Tacoma riot of 1885

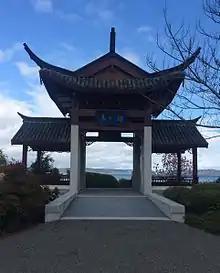
This custom pavilion is one of the centerpieces of Chinese Reconciliation Park in Tacoma, Washington.

Dr. David Murdock moved to Tacoma in 1982 and noticed the lack of Chinese presence in the city. After learning about the 1885 expulsion of Tacoma's Chinese citizens and worried by the lack of recognition of the event, Murdoch submitted a Citizen Suggestion Award Application to the city of Tacoma on August 27, 1991. The statement suggested that "since the eviction [of the Chinese populace] was from the Old Town waterfront, it would be appropriate to set aside an area of reconciliation (small park with a Chinese motif) and a monument acknowledging the incident, noting Tacoma's regret and desire to move ahead in unity and respect."